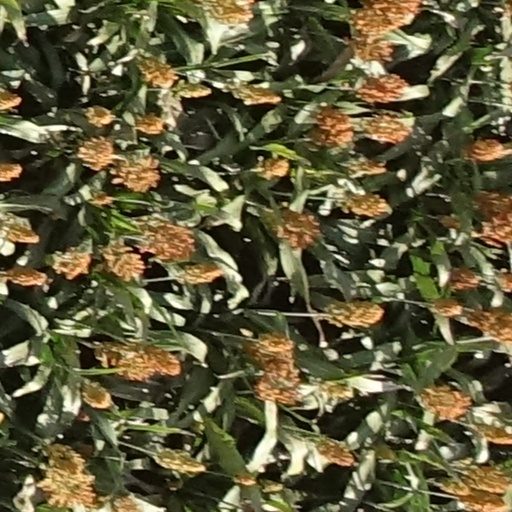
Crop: sorghum